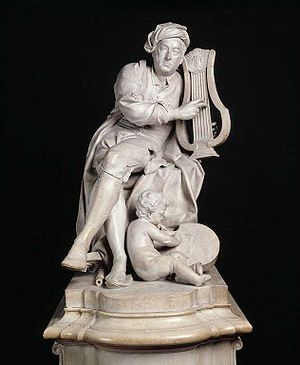
Georg Friedrich Händel / Arv
En marmorstatue af Händel der blev lavet til Vauxhall Gardens i 1738 af Louis-François Roubiliac og som nu står i Victoria & Albert Museum.
Georg Friedrich Händel var en tysk-engelsk komponist i barokken. Han er kendt for sine operaer, oratorier og koncerter. Händel blev født samme år som Johann Sebastian Bach og Domenico Scarlatti. Han studerede musik i Italien, før han slog sig ned i London og fik britisk statsborgerskab. Hans værker omfatter bl.a. Messias, Water Music og Music for the Royal Fireworks. Han var påvirket af de store italienske barokkomponister og af den engelske komponist Henry Purcell. Mange komponister har kendt og er blevet inspireret af Händels musik: Haydn, Mozart og Beethoven.